Ricochet (dog)

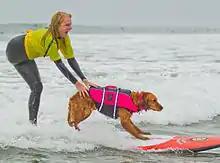
Ricochet in 2012

Ricochet was raised and trained by Judy Fridono as part of Fridono's non-profit 501(c)3 organization, Puppy Prodigies Neo-Natal & Early Learning Program. The organization trains dogs to be service dogs for people with disabilities. She started training to be a service dog but as she grew, her instinct for chasing birds and other wildlife increased and she was dropped from the program. On August 20, 2009, she jumped on a surfboard with a 14-year-old boy named Patrick Ivison who is quadriplegic.